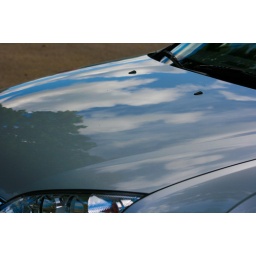
Love the way the tree ans sky reflects in this car